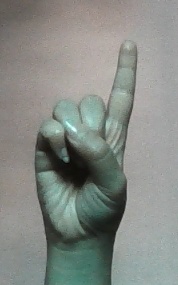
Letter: bb